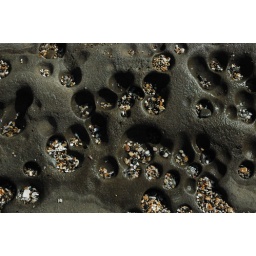
From Bay Bridge to Coquille River Bridge, Oregon. Water, beaches and forest near the ocean close to Sunset Beach, Oregon.